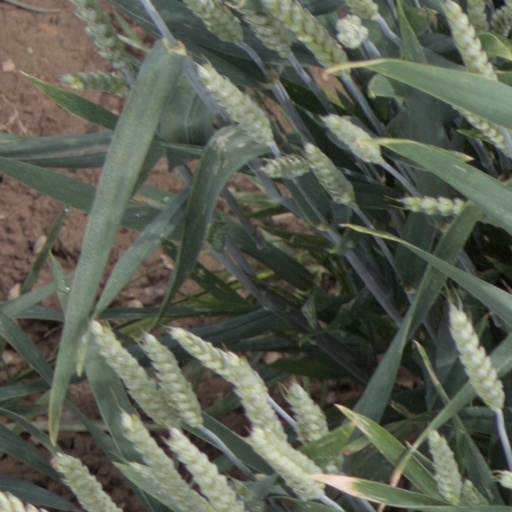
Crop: wheat